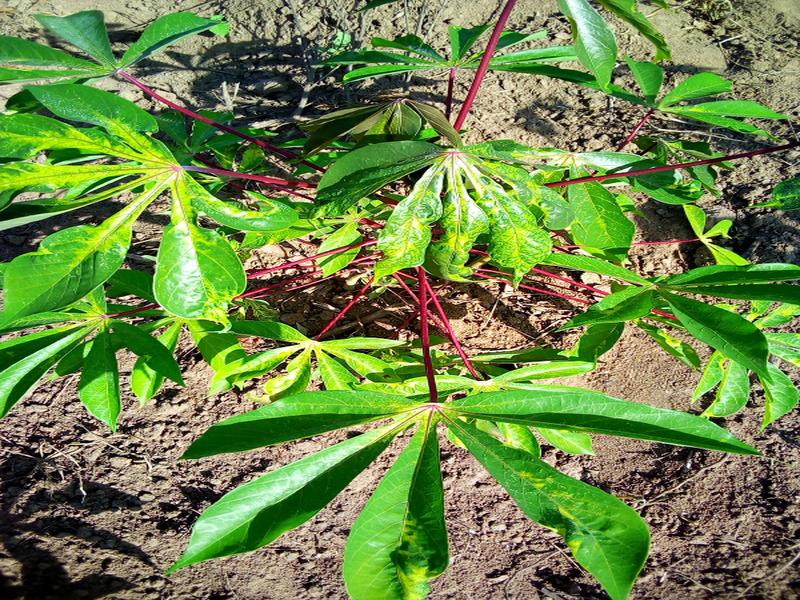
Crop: cassava
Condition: mosaic_disease